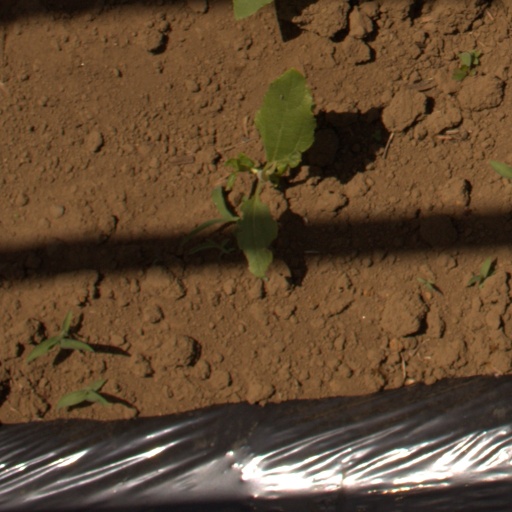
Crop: Jerusalem artichoke